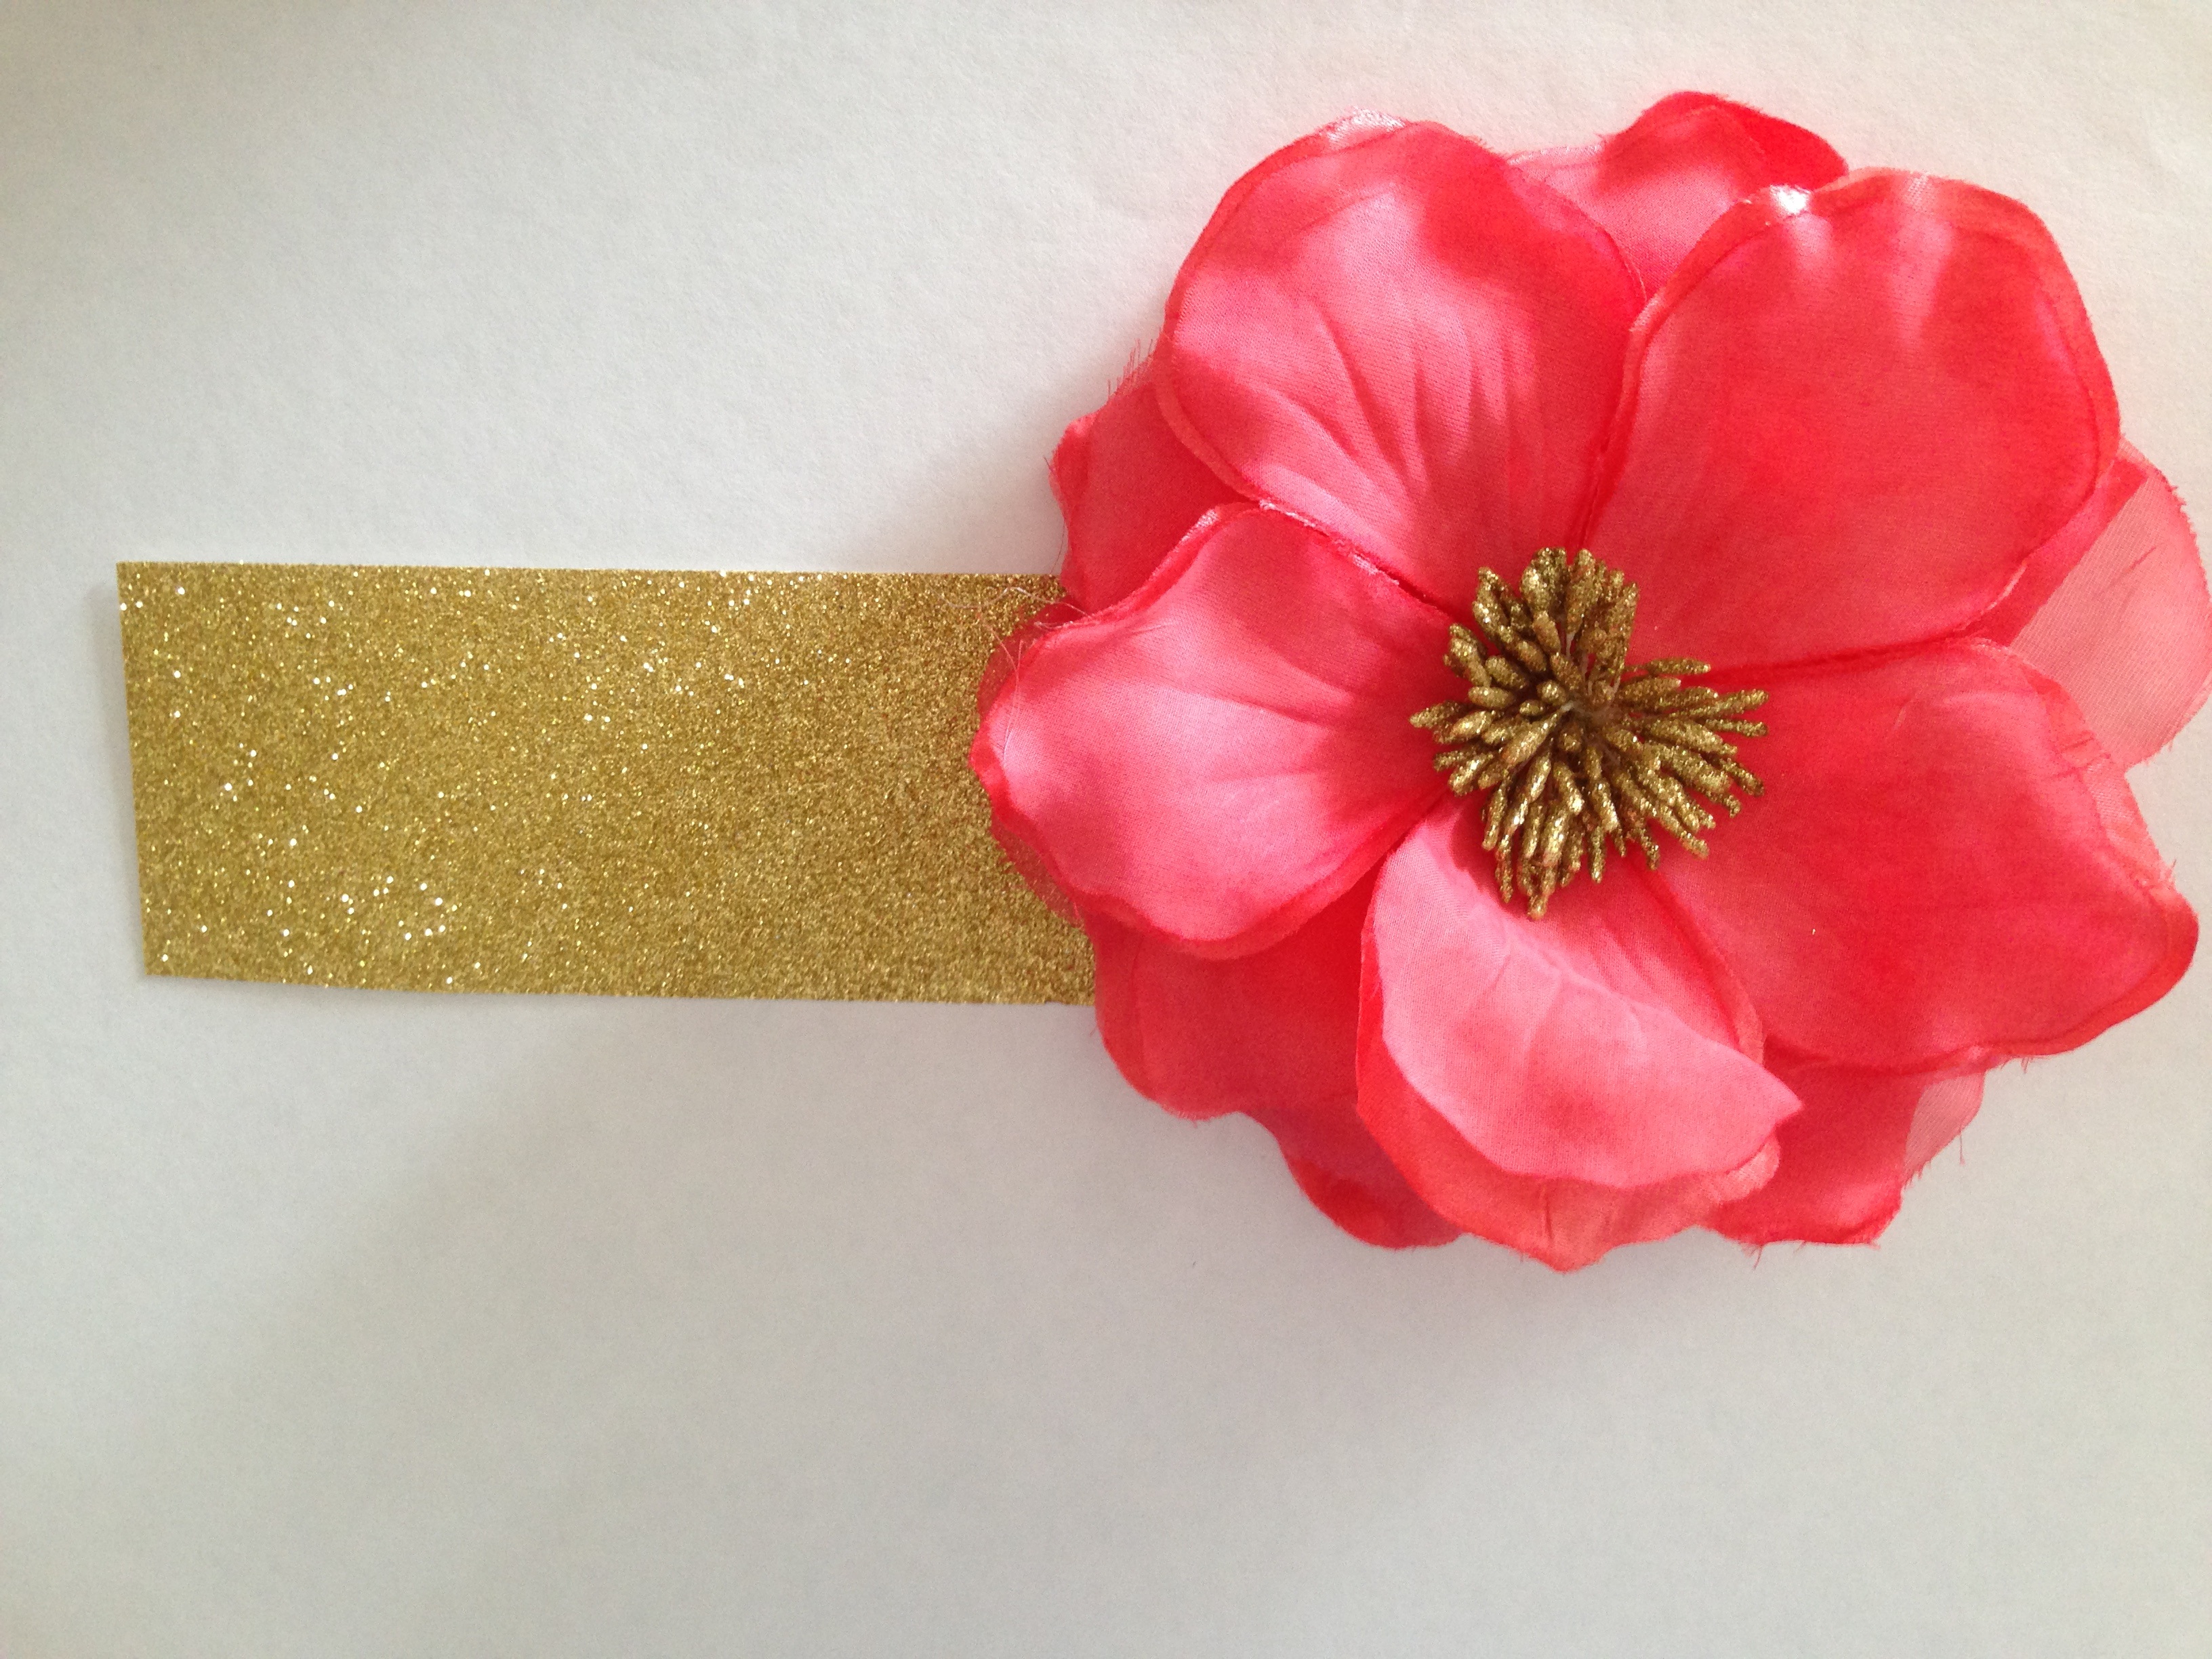
nature, blossom, plant, flower, petal, summer, floral, celebration, spring, red, frame, clothing, pink, design, decorative, shiny, template, flowering plant, invitation, land plant, fashion accessory, hair accessory